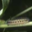
Label: caterpillar